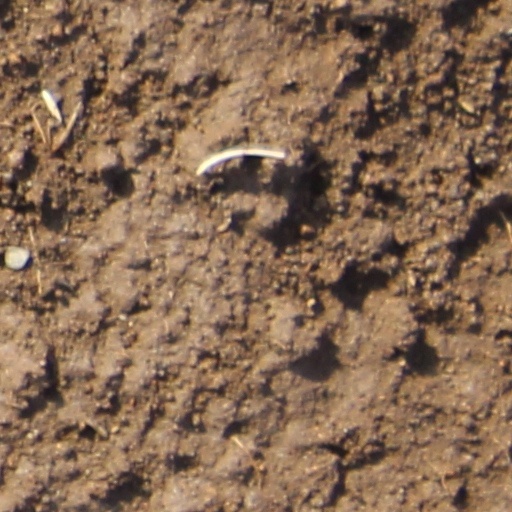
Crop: wheat